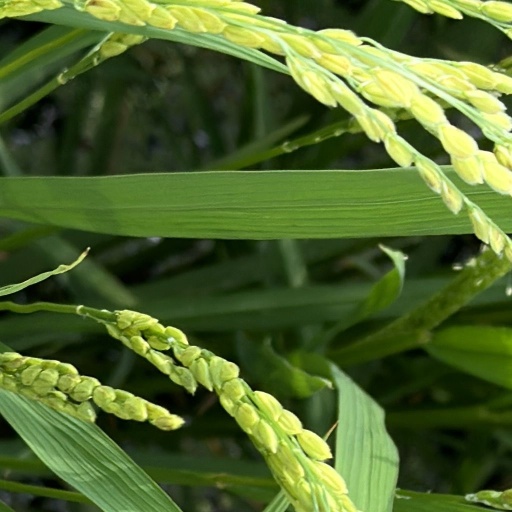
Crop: rice